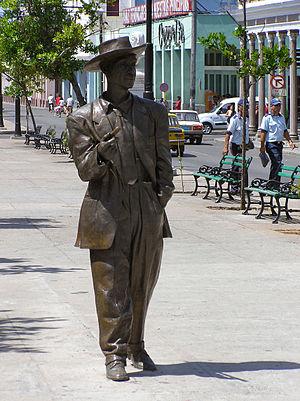
Statue à l'effigie de Benny Morè
Maximiliano Bartolomé Moré Gutiérrez, connu sous le nom d'artiste de Benny Moré ou Beny Moré, né le 24 août 1919 à Santa Isabel de Las Lajas et mort le 19 février 1963 à La Havane, est un chanteur et compositeur cubain, fréquemment considéré comme le plus grand chanteur de musique cubaine.